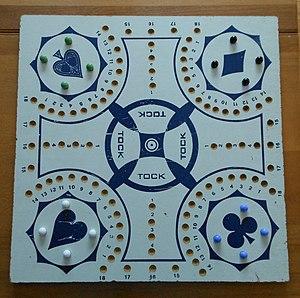
Le jeu de toc ou jeu de tock, est un jeu de société proche du jeu des petits chevaux. Il se joue à deux équipes de deux joueurs diamétralement opposées, qui possèdent chacun quatre pions. L'équipe gagnante est la première à rentrer ses 4 pions par équipier dans sa « maison ».